Desdemona (moon)

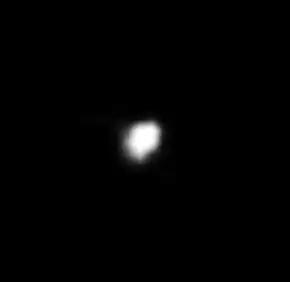
Discovery image of Desdemona

Desdemona is an inner satellite of Uranus. It was discovered from the images taken by "Voyager 2" on 13 January 1986, and was given the temporary designation S/1986 U 6. Desdemona is named after the wife of Othello in William Shakespeare's play "Othello". It is also designated Uranus X.